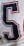
Number: 5